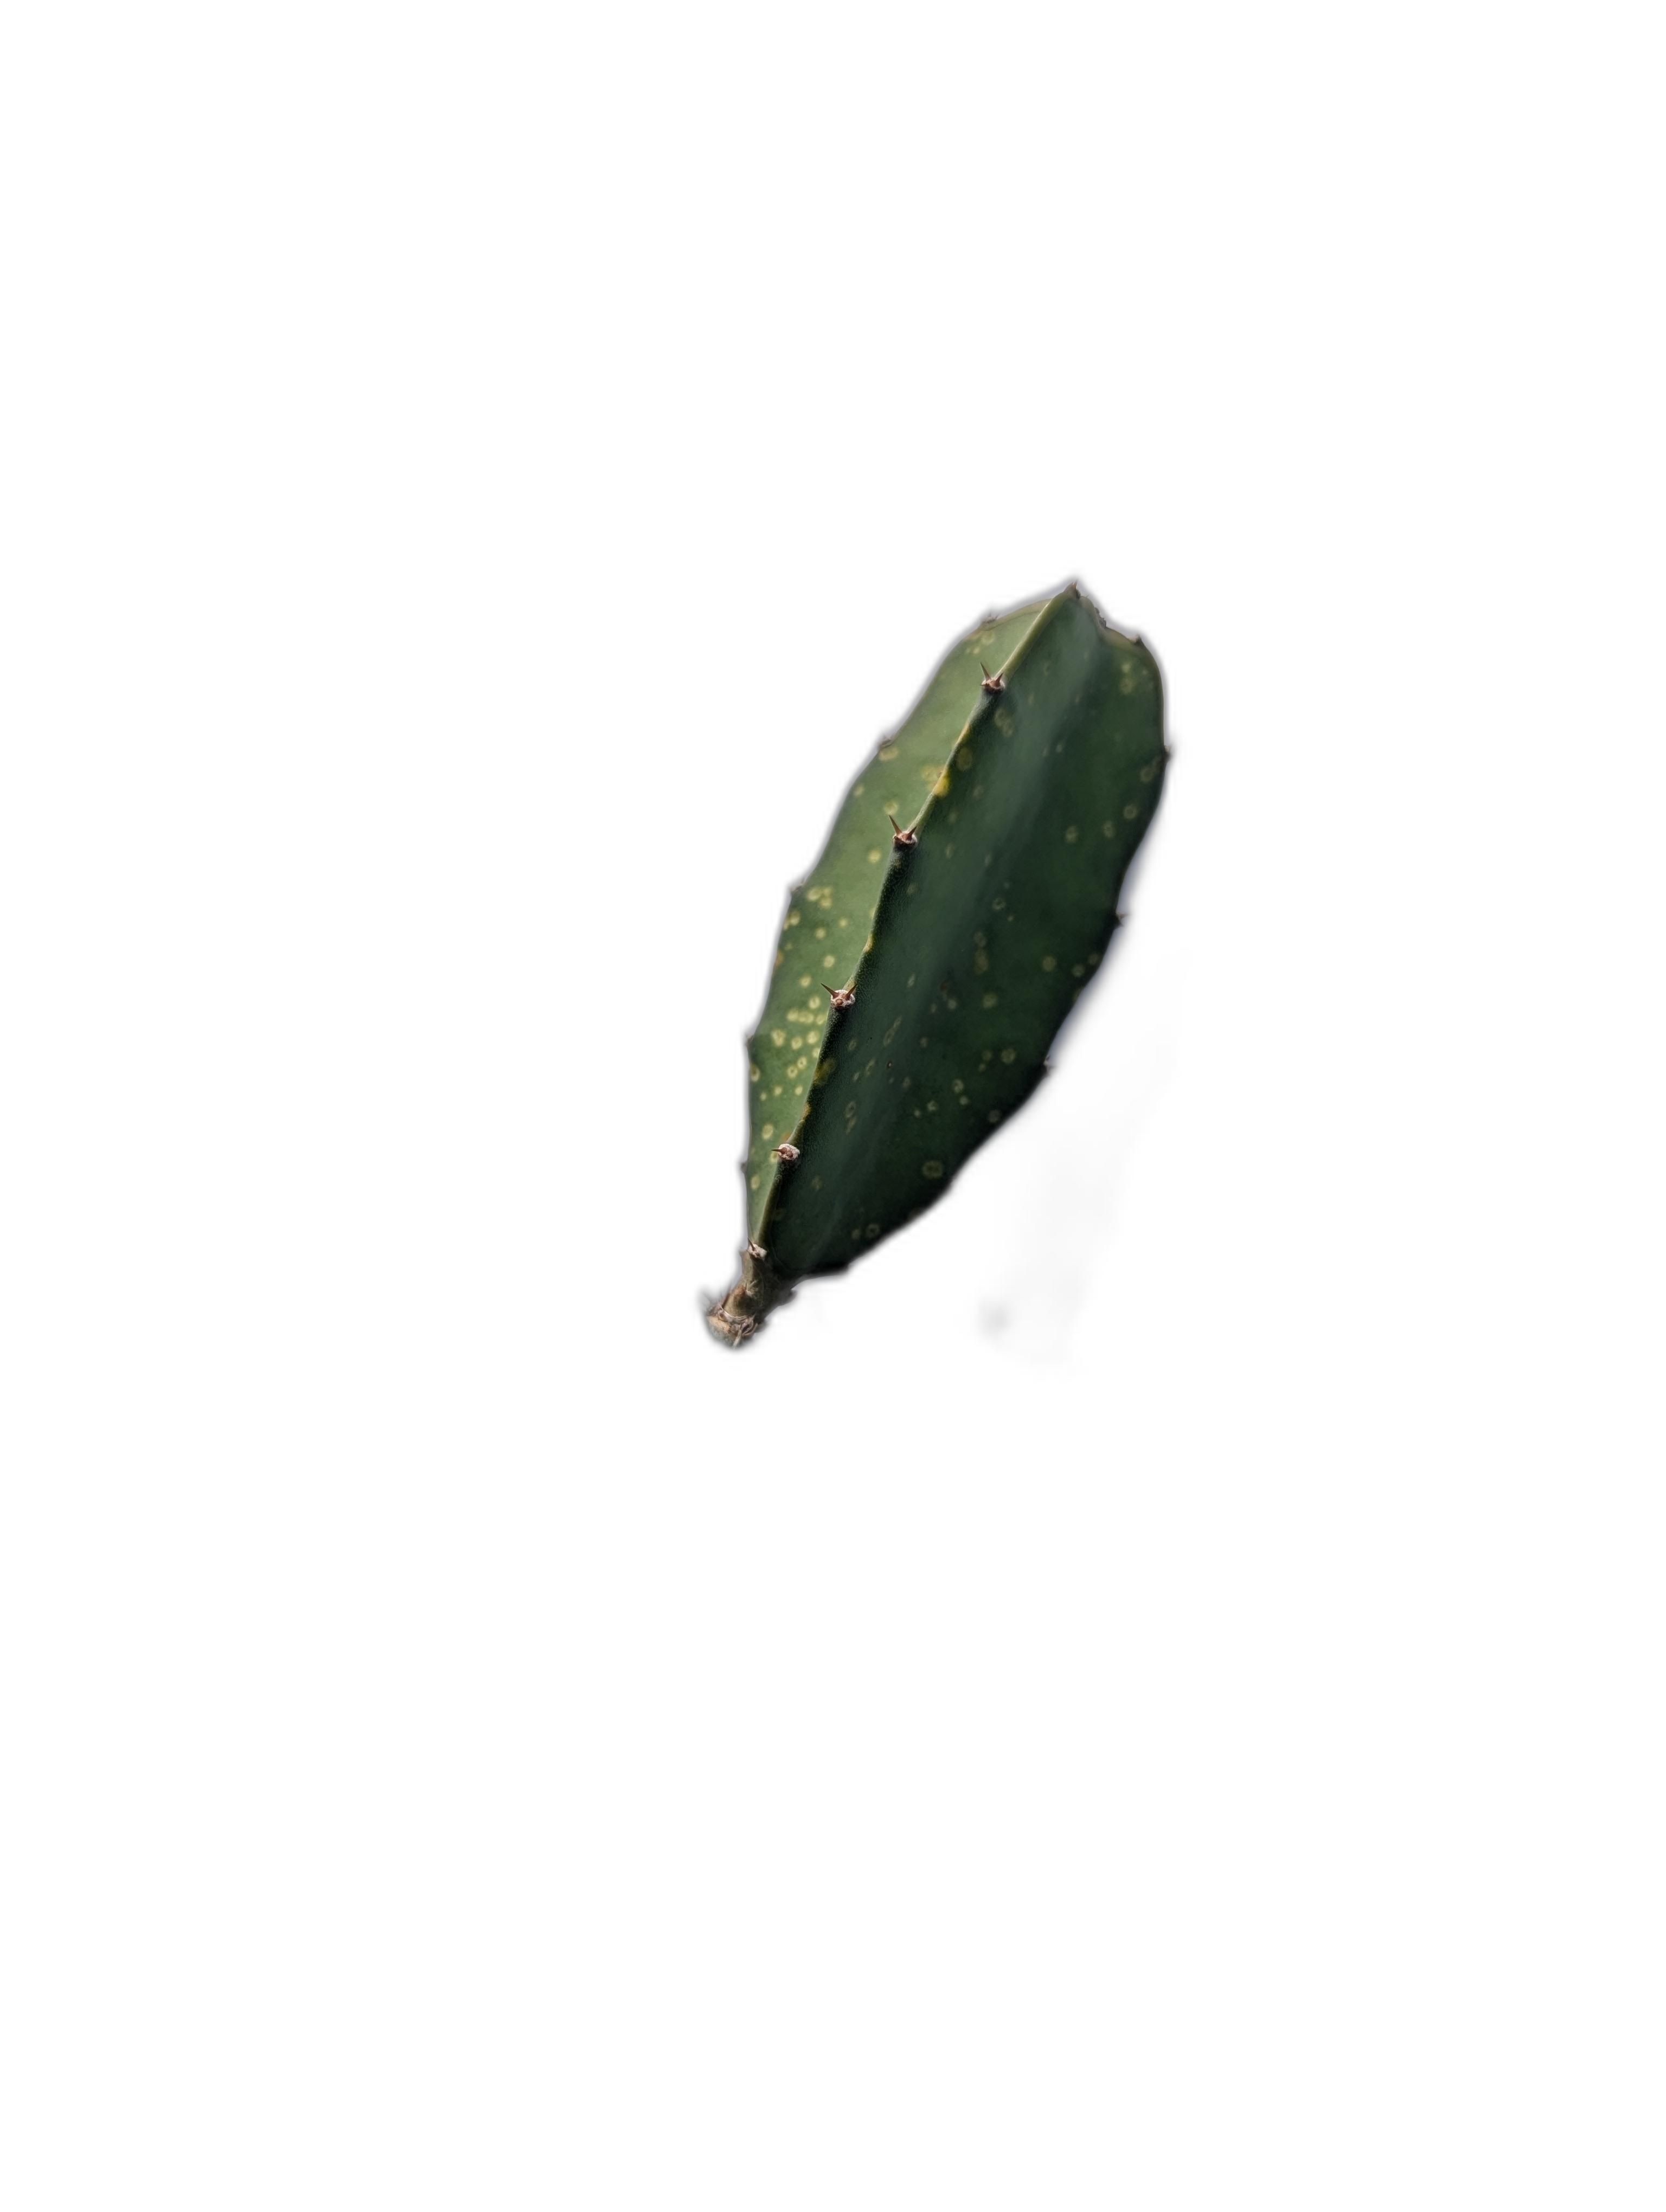
Label: Good leaf